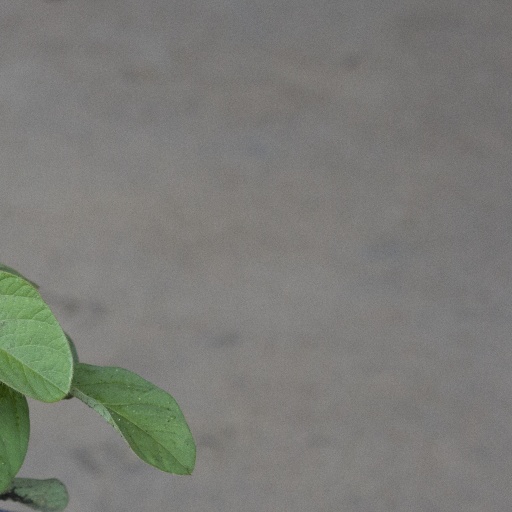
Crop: soybean